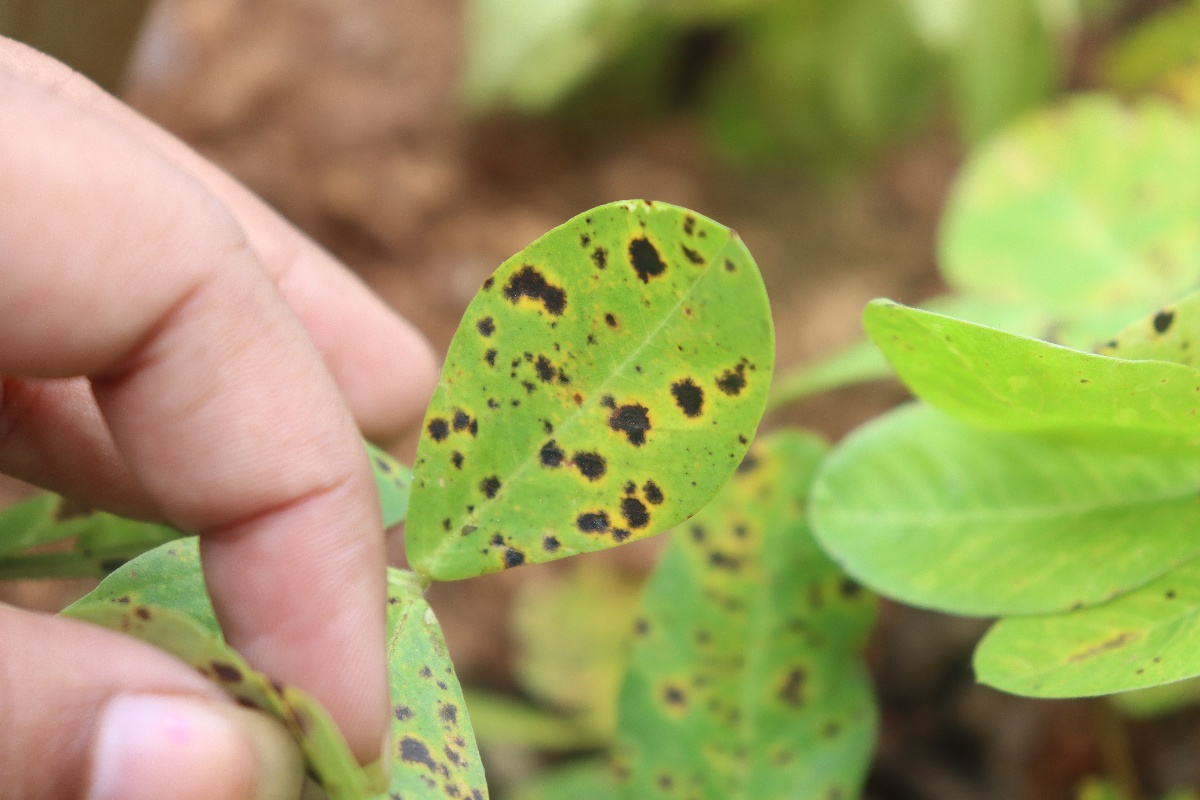
Label: late leaf spot